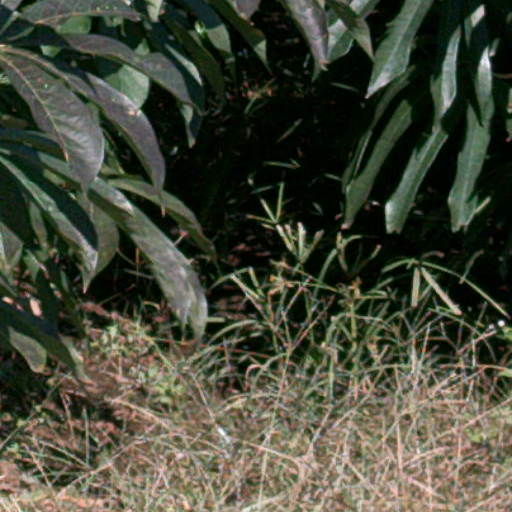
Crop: cassava